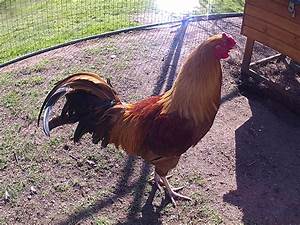
Label: chicken